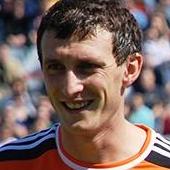
Age: 30